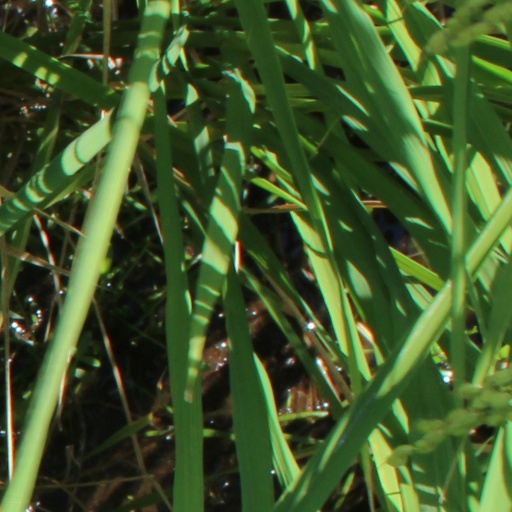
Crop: rice